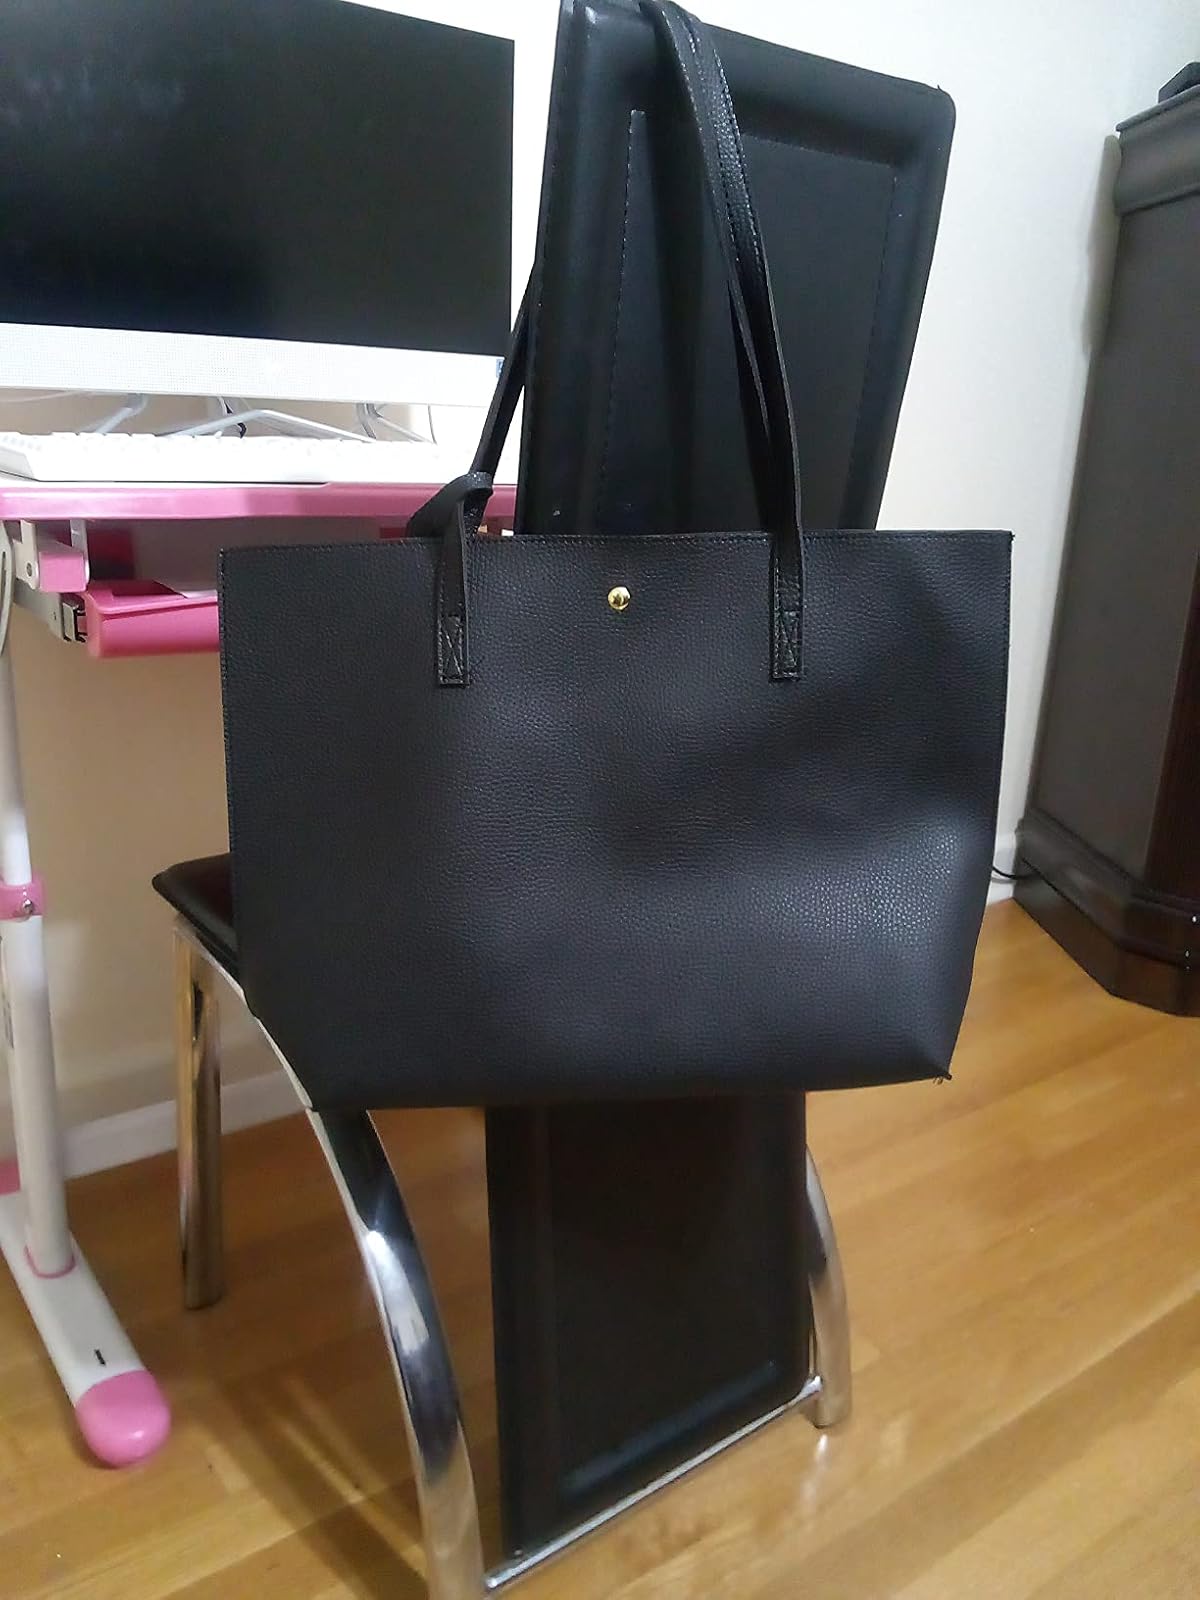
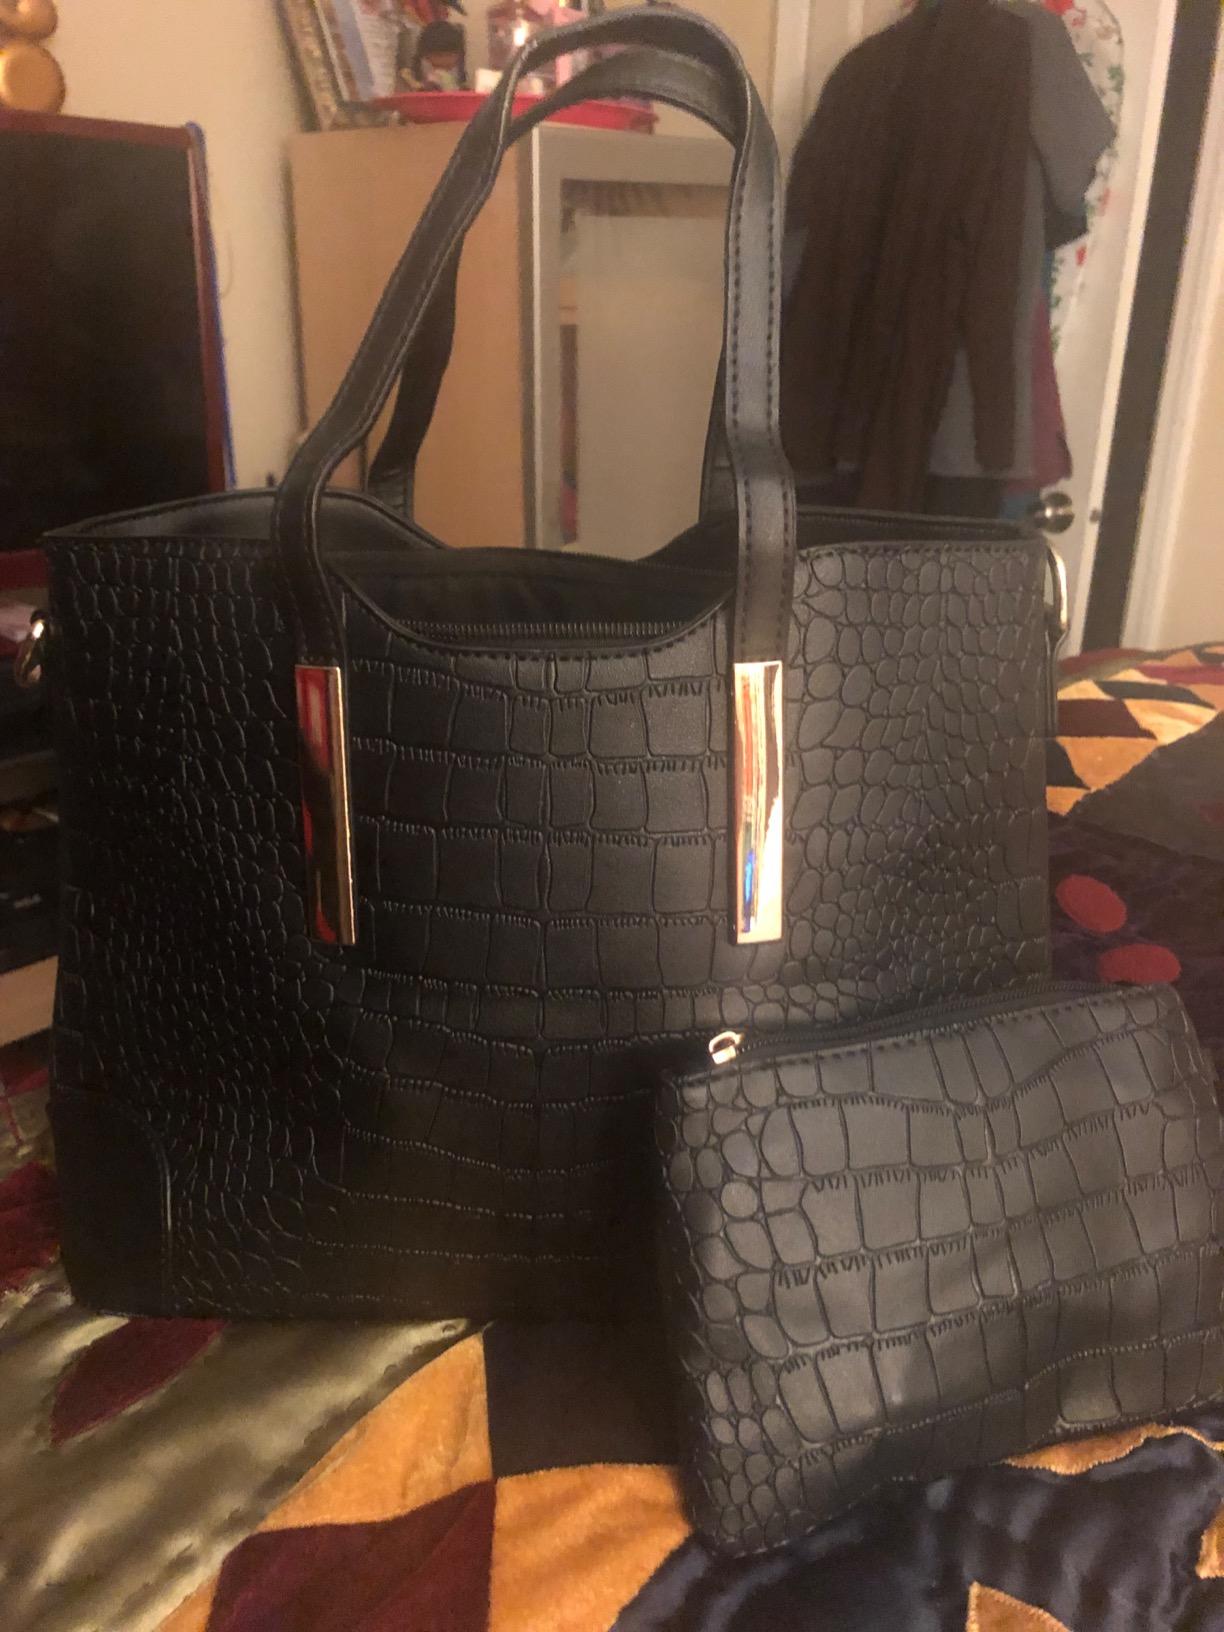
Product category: accessories_handbag
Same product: no